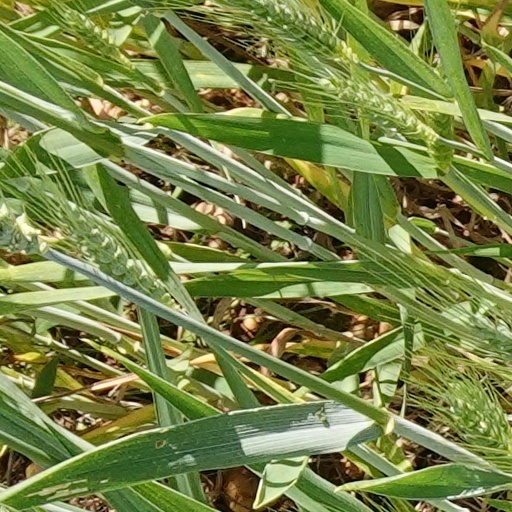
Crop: wheat